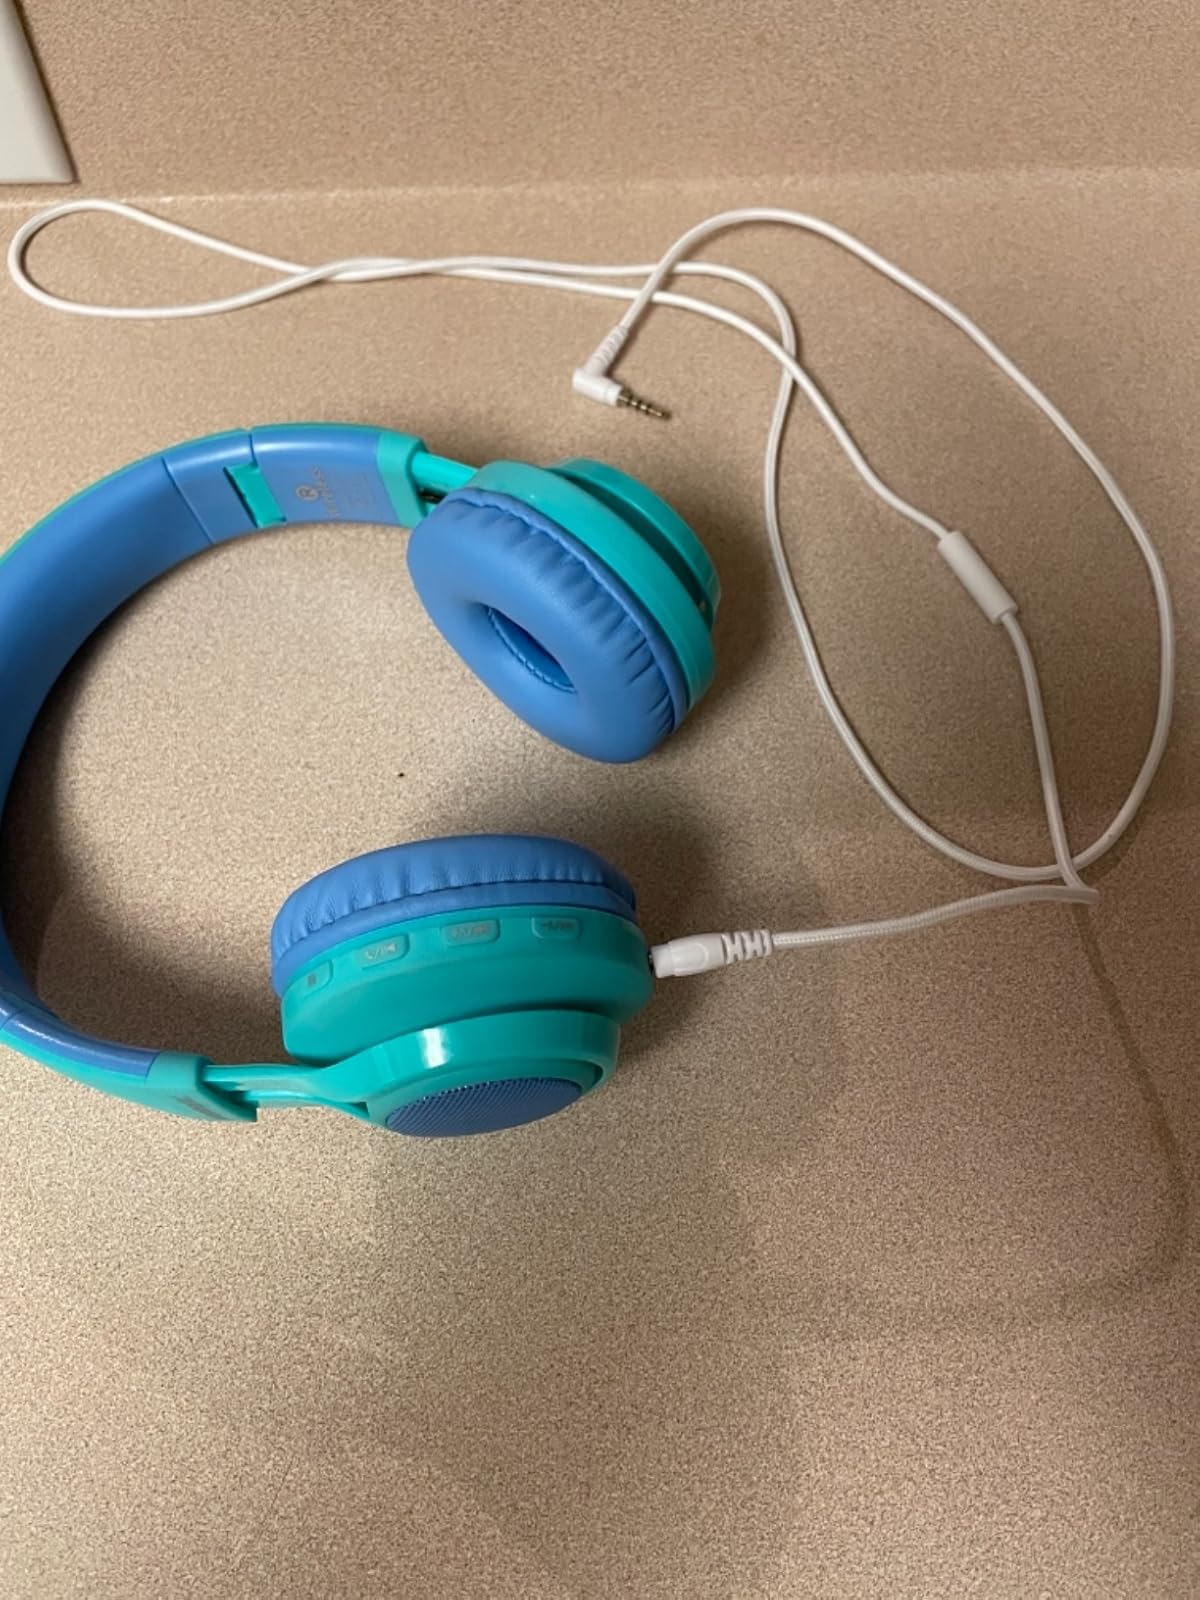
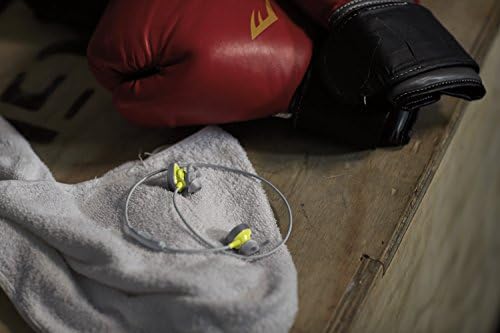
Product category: headphones
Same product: no